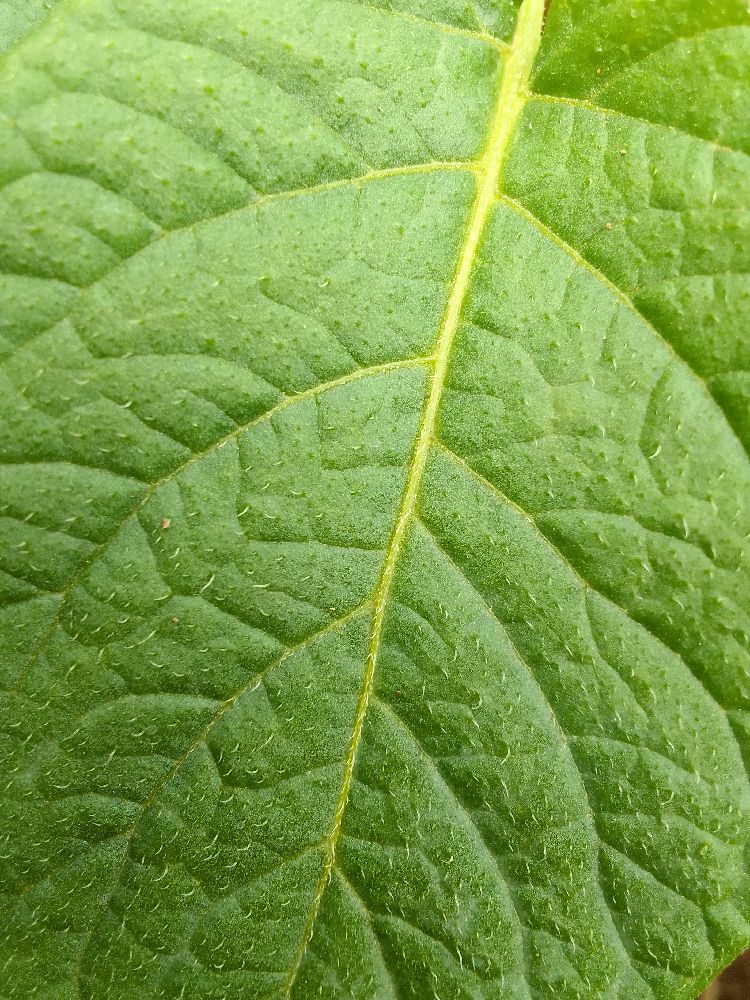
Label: Healthy